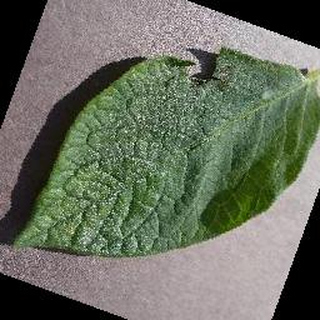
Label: healthy_potato